Halfpenny Gate

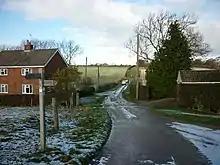
Halfpenny Gate Cottages

Halfpenny Gate is a small village in southern County Antrim, Northern Ireland. It is within the townland of Creenagh, between Moira, Maghaberry and Lurganure. In the 2021 Census it had a population of 107 people. It is in the Lisburn and Castlereagh City Council area.